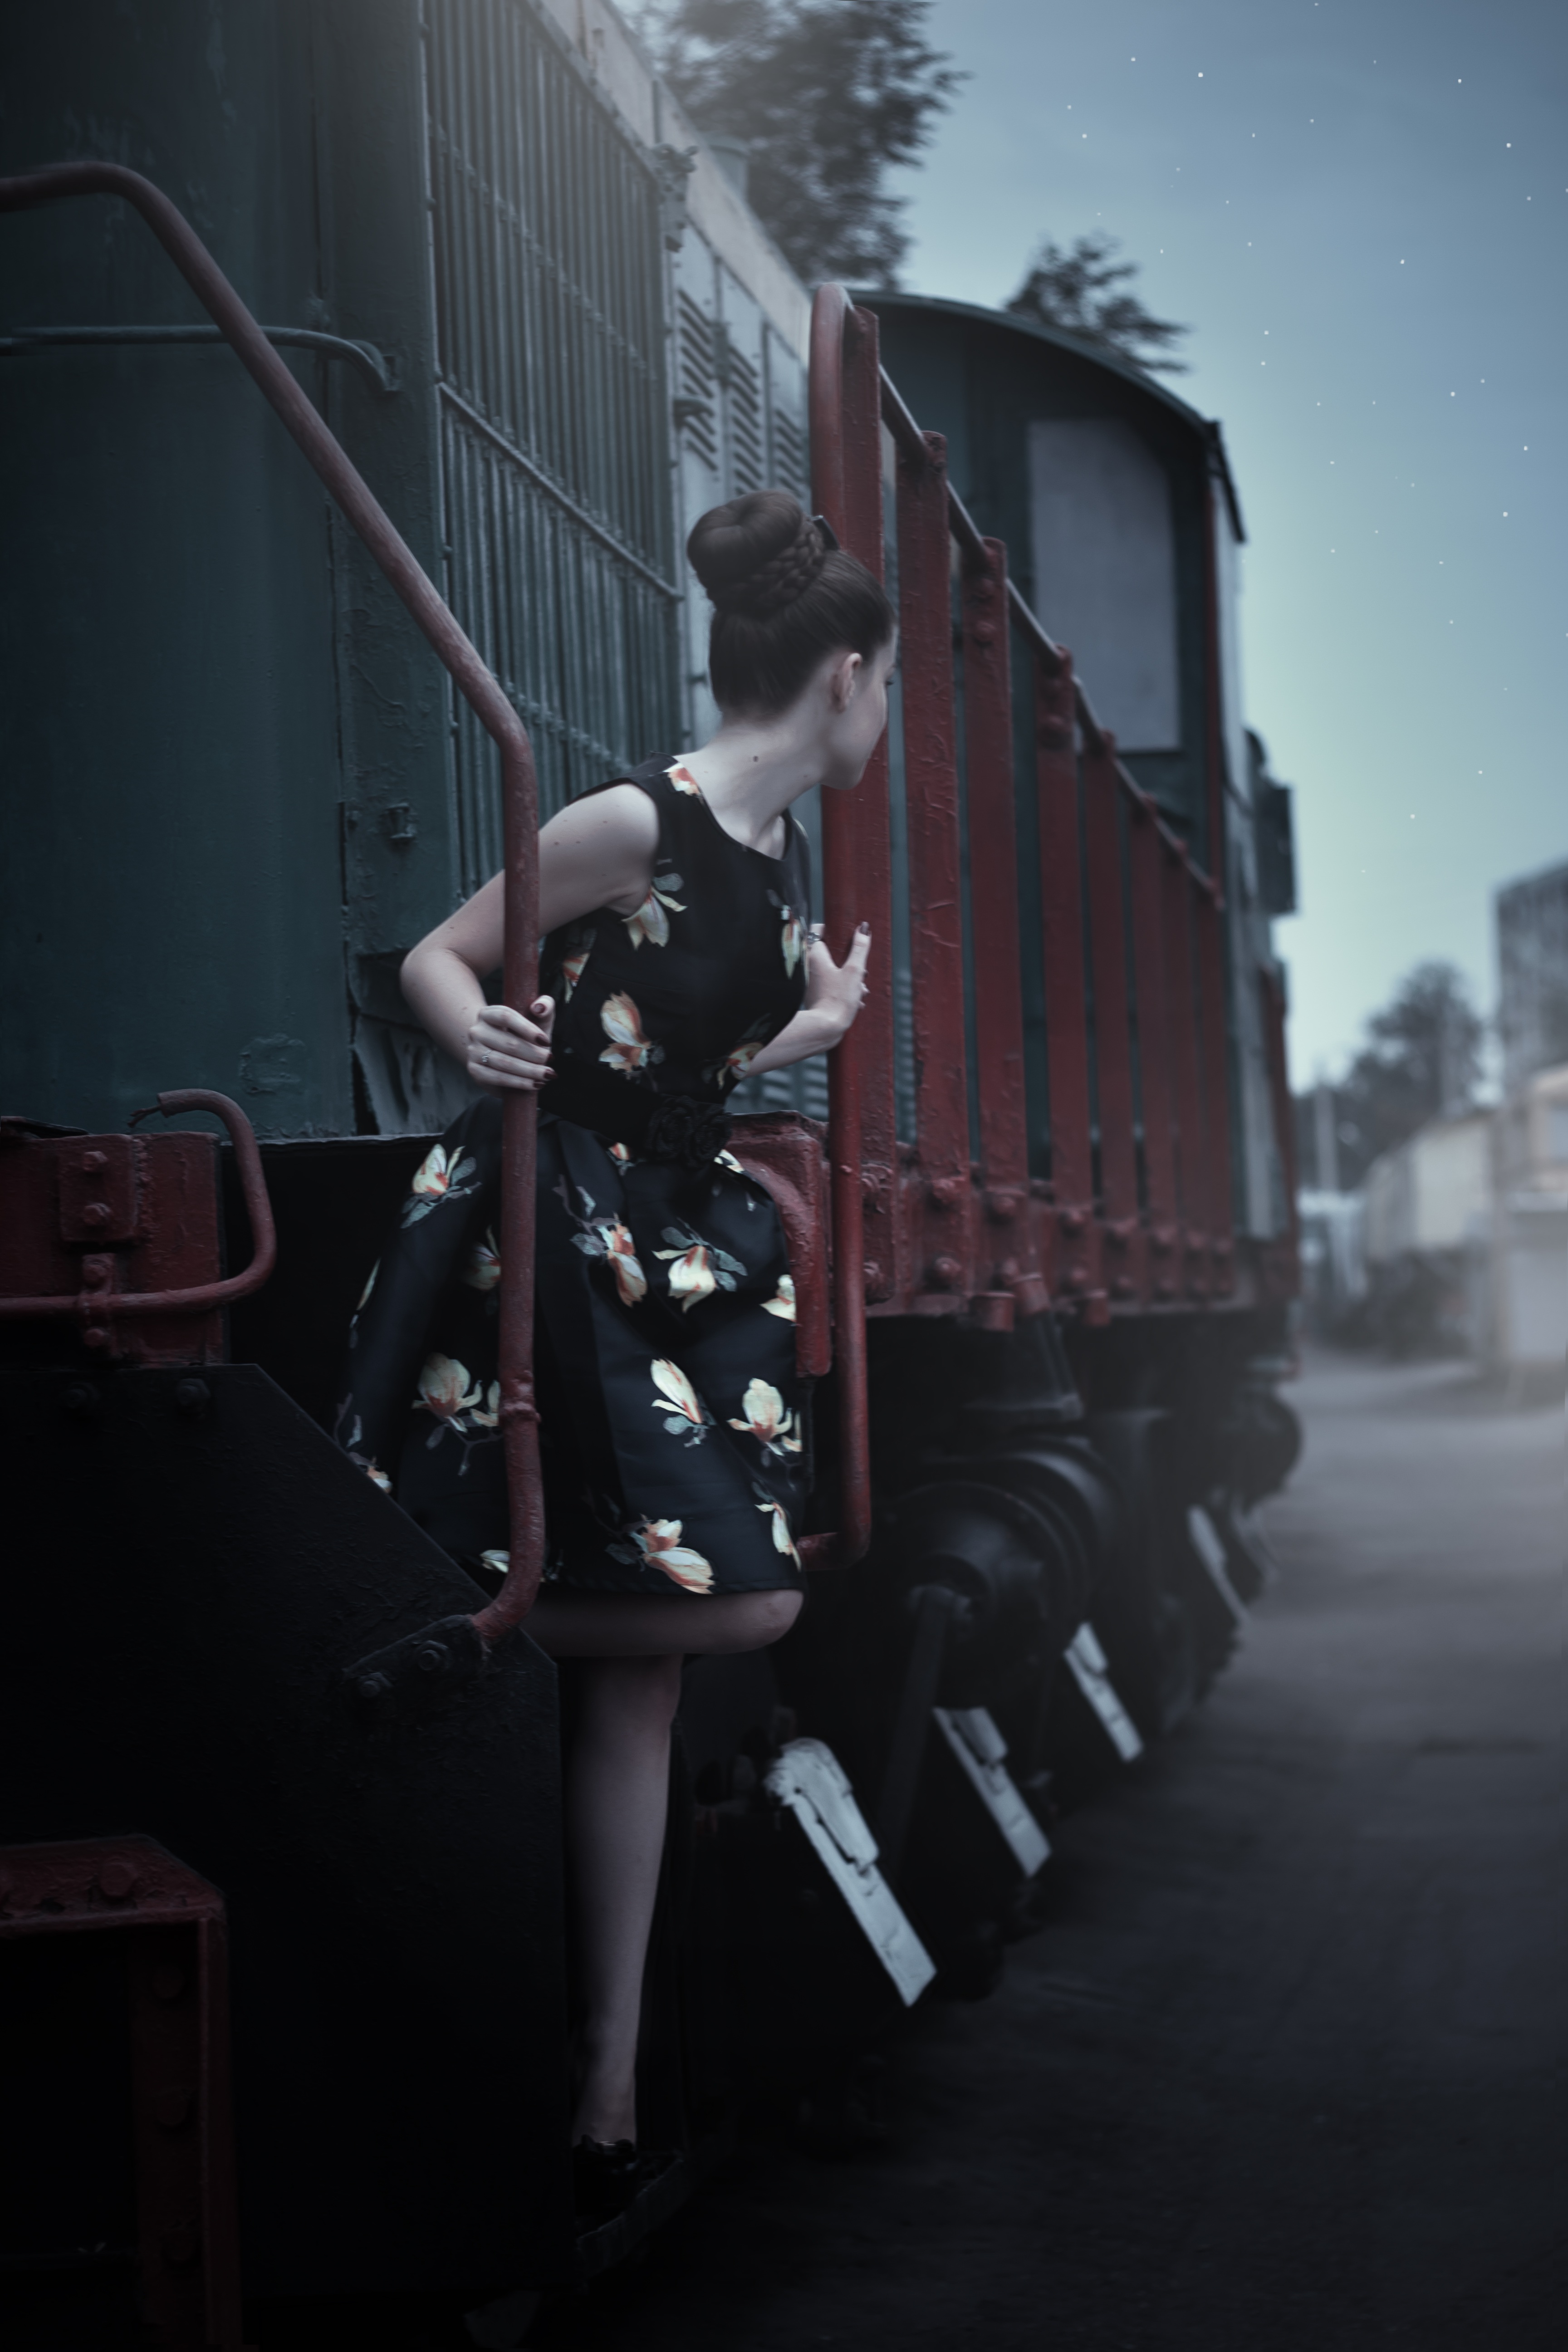
girl, woman, photography, photographer, retro, view, train, photo, female, portrait, model, youth, magazine, color, darkness, fashion, clothing, black, hairstyle, long hair, dress, queen, photograph, beauty, beautiful, style, image, posture, costume, photoshoot, emotions, partly cloudy, handsomely, pin up girl, railway carriage